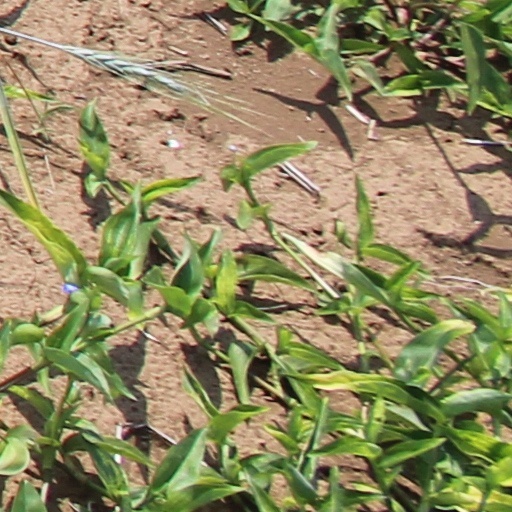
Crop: wheat